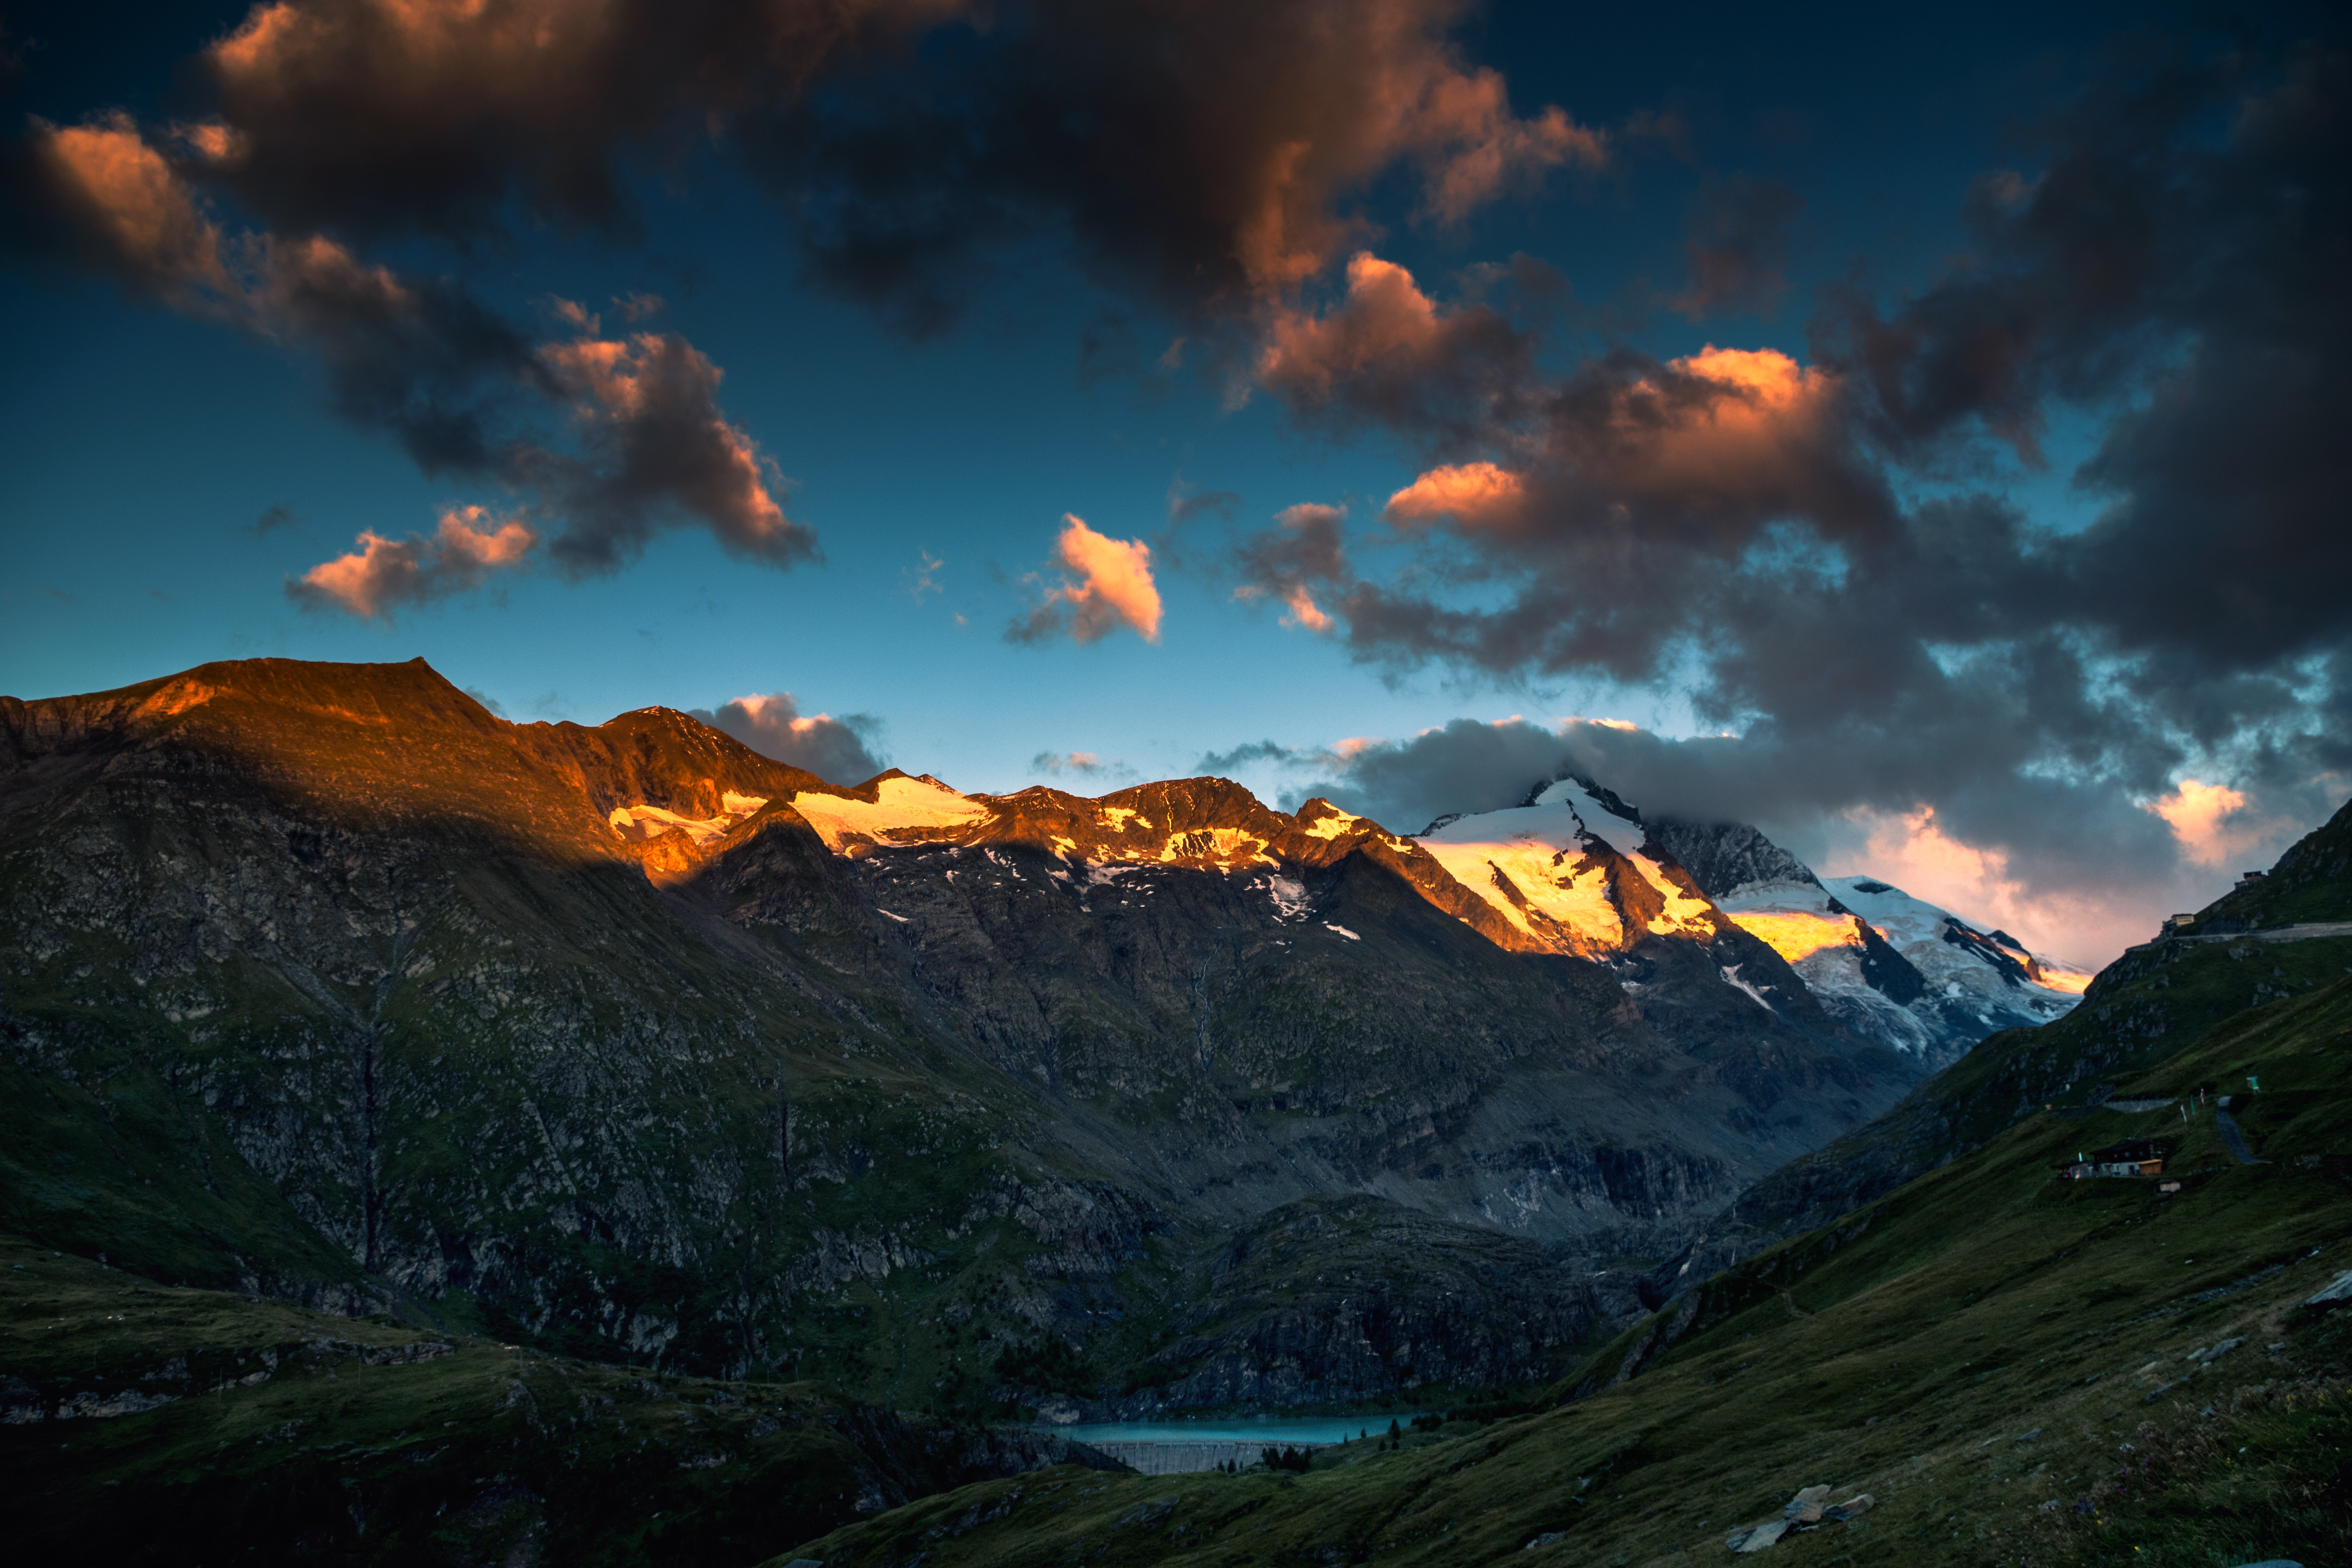
landscape, nature, rock, mountain, cloud, sky, sunrise, sunset, morning, lake, dawn, mountain range, dusk, evening, slope, plateau, landform, meteorological phenomenon, geographical feature, mountainous landforms, geological phenomenon